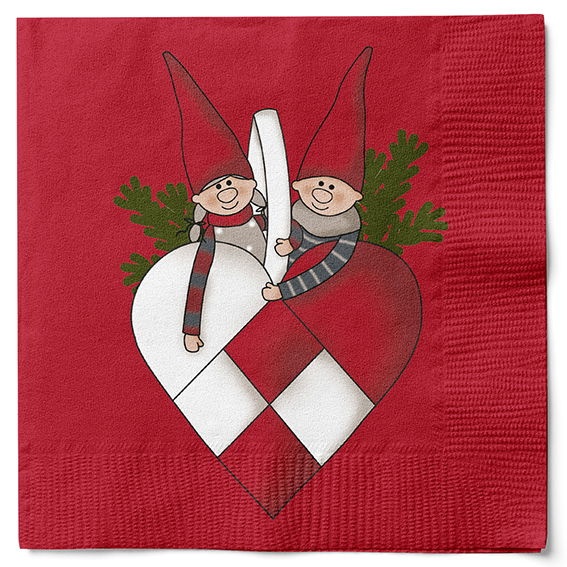
Servietter Nisser 20 stk.
33x33cm, FSC, 48gsm 20/pkk, Opp bag H16,5xW16,5xD2cm
Brand: Det Gamle Apotek A/S
Category: Home & Garden > Household Supplies > Household Paper Products > Paper Napkins